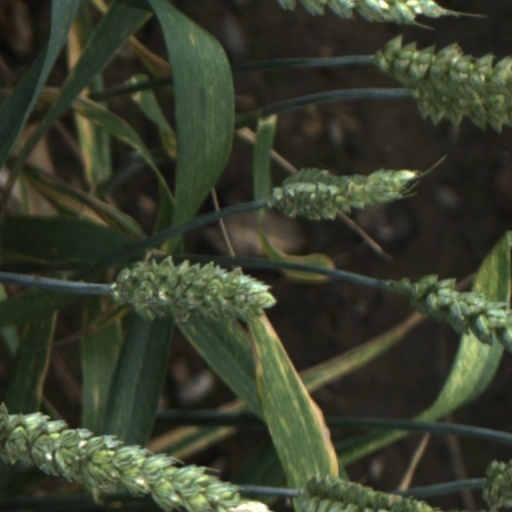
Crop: wheat